Northwestern National Life Building

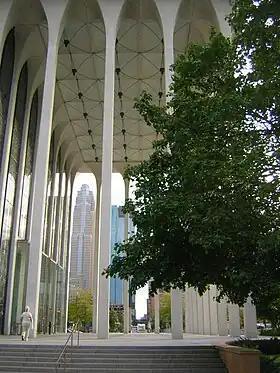
Northwestern National Life Building portico

The Northwestern National Life Building, later known as the ReliaStar Building, then known as ING 20 Washington and now known as Voya Financial 20 Washington, is an office building located in the Gateway District of Minneapolis. It was designed by Minoru Yamasaki as the headquarters of the Northwestern National Life Insurance Company and was opened in 1965. The building was constructed to replace the Northwestern National Life Insurance Company Home Office near Loring Park, which had become too small for the number of employees in the company.